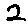
Label: 2